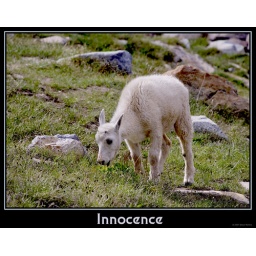
A mountain goat grazing near Mt. Stuart, Washington.